Bound for Glory (2012)

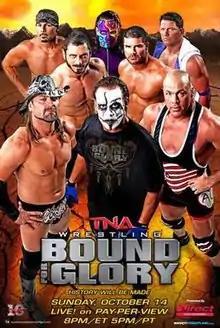
Bound for Glory poster featuring various TNA wrestlers

The 2012 Bound for Glory was the eighth annual Bound for Glory professional wrestling pay-per-view (PPV) event produced by Total Nonstop Action Wrestling (TNA). It took place on October 14, 2012, at the Grand Canyon University Arena in Phoenix, Arizona. The event was the first TNA event in the state of Arizona, the first Bound for Glory PPV to be held in Southwestern United States, and was the premiere event of the 2012 for TNA.